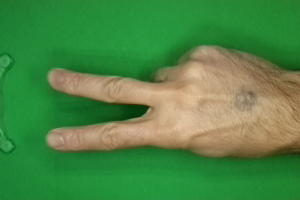
Label: scissors